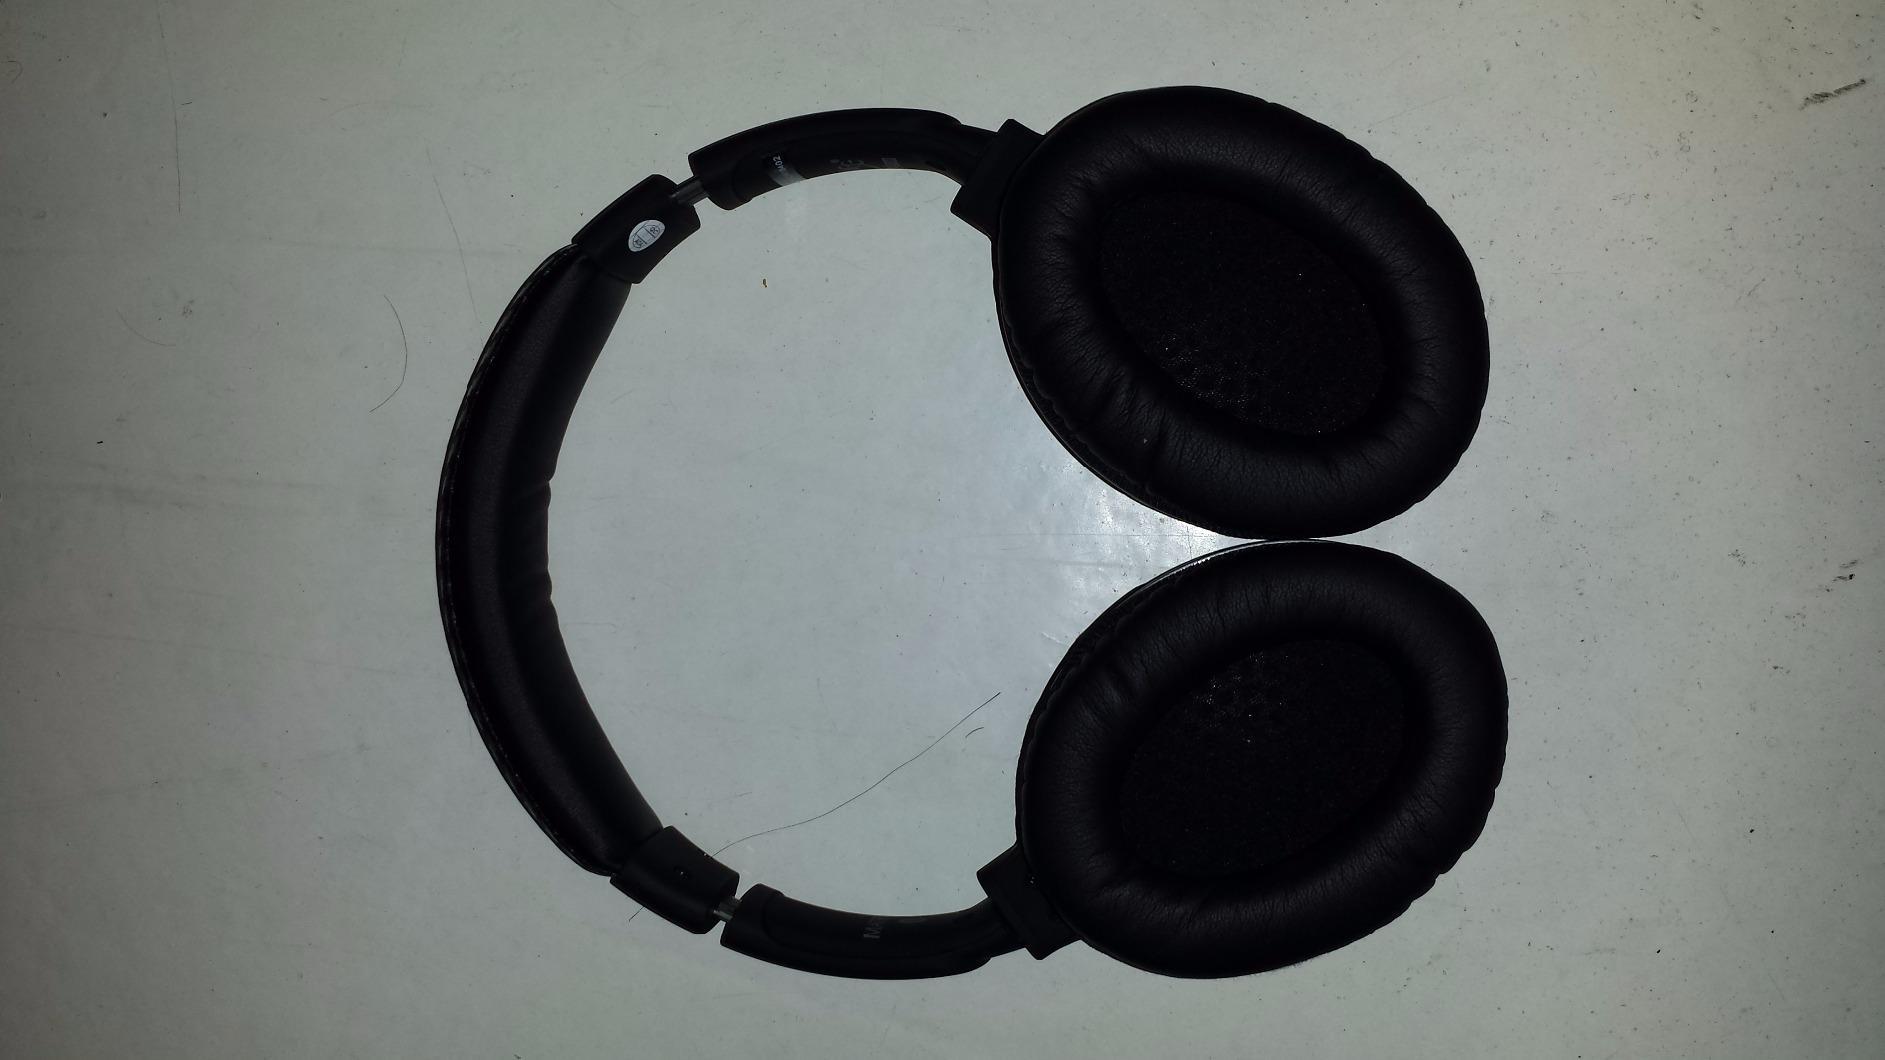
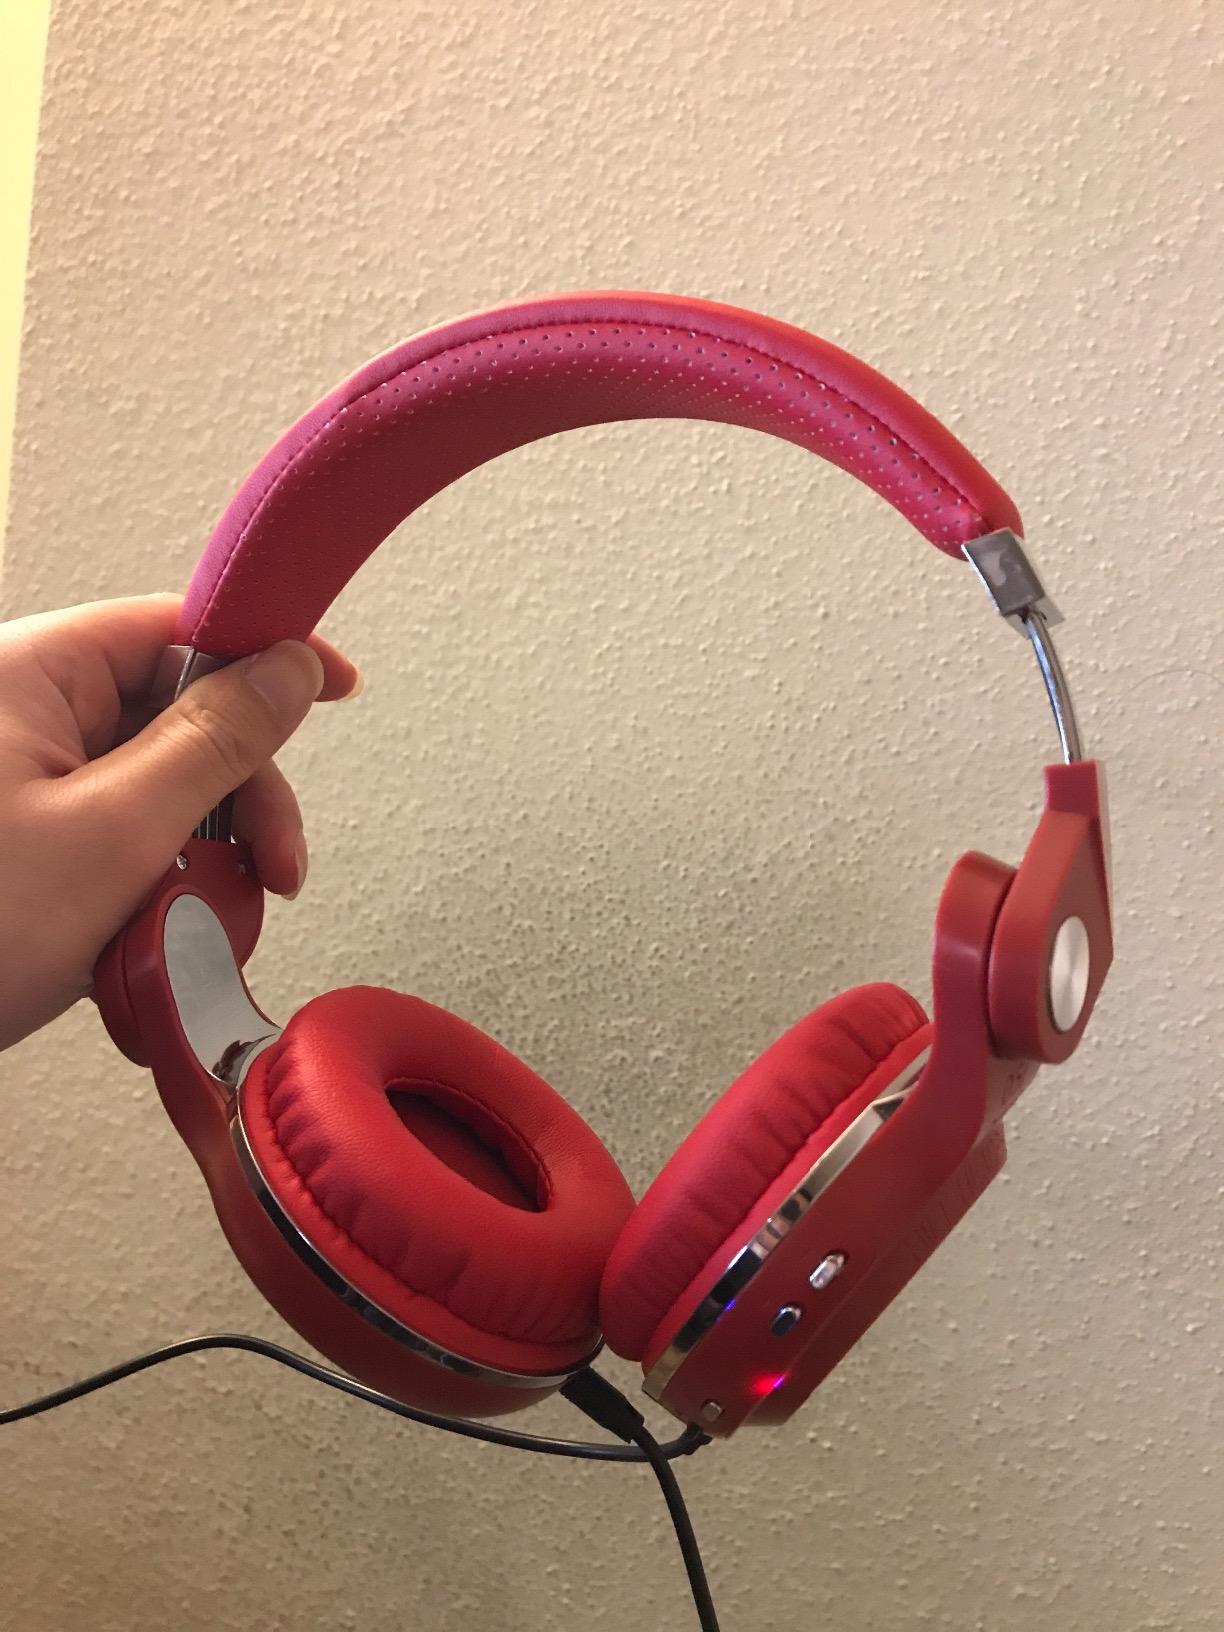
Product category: headphones
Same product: no